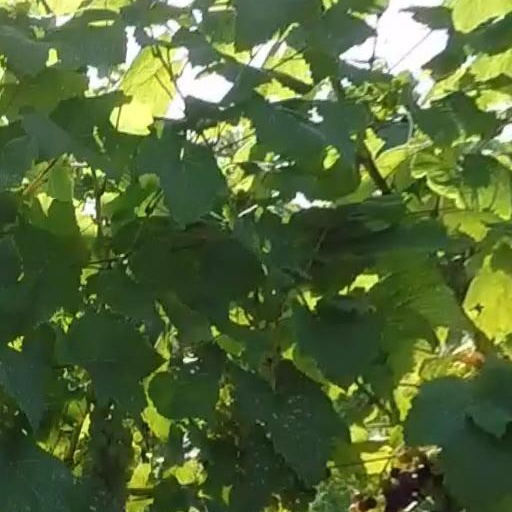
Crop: grape